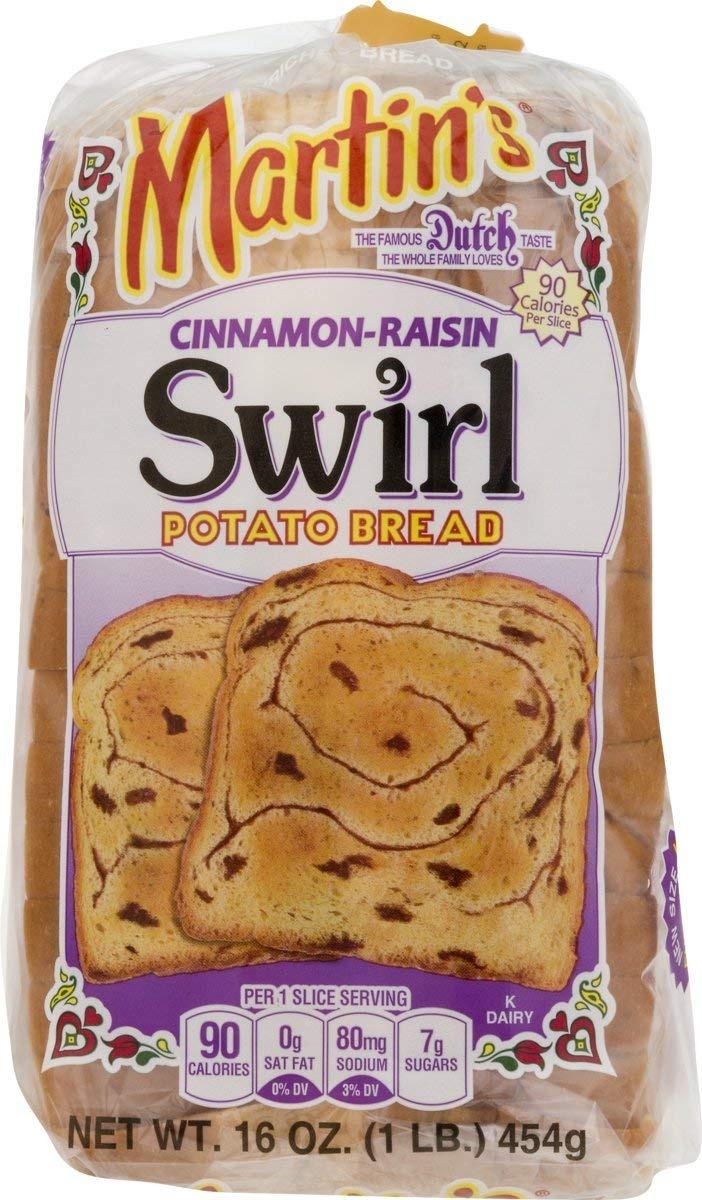
Item Name: Martin's Famous Pastry Cinnamon Raisin Swirl Potato Bread- 16 oz. Bag (4 Bags)
Bullet Point 1: Sweet…Cinnamon…Swirl… Succulent…Juicy…Raisins… Baked into a scrumptious, golden delight! Martin’s Cinnamon-Raisin Potato Bread!
Bullet Point 2: Heat it up and the amazing aroma of freshly baked bread and cinnamon will fill your kitchen.
Bullet Point 3: We’ve used only the finest ingredients and we pride ourselves in baking a high-quality, nutritious bread
Bullet Point 4: Soft, moist & delicious right out of the bag.
Bullet Point 5: HIgh quality ingredients = Great tasting rolls and bread!
Product Description: Martin's Swirl Potato Bread Cinnamon-Raisin. It has great cinnamon taste, sweet, Juicy raisins and soft, moist & delicious right out of the bag. Contains no high fructose corn syrup, artificial dyes, azodicarbonamide (ADA), trans fats, cholesterol and non-GMO.
Value: 64.0
Unit: Ounce

Price: 33